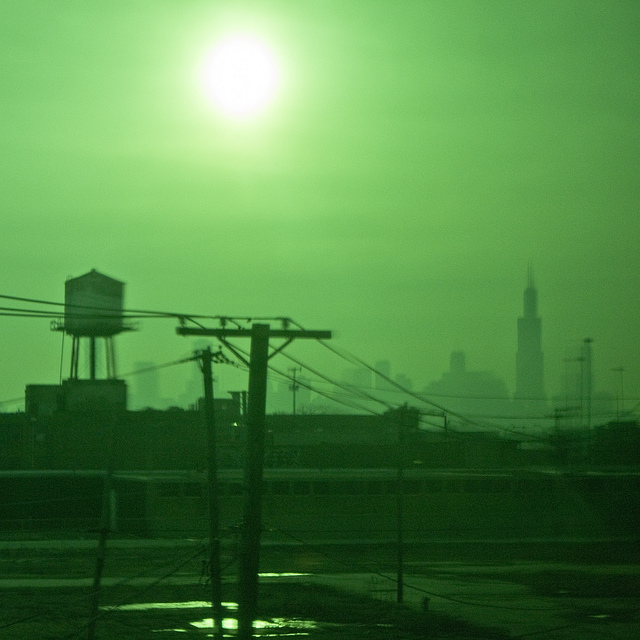
user: Given an image and a question. Answer the question in a short answer. Question: Why isn't the sky blue? Short Answer:
assistant: filter